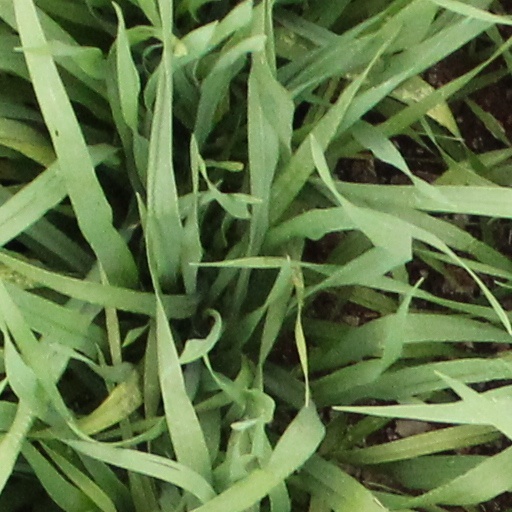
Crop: wheat